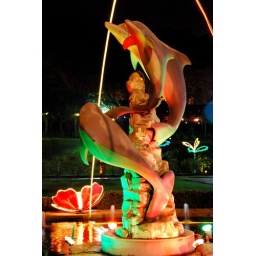
golden fish in mines